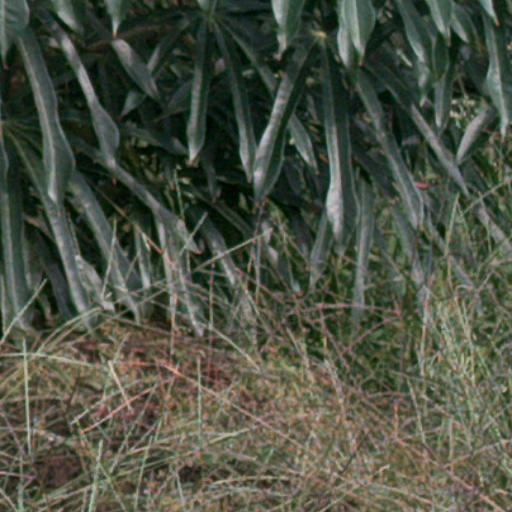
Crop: cassava